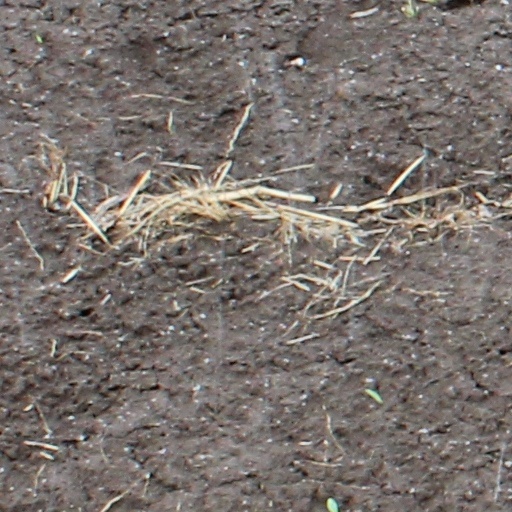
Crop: wheat